Describe the emotion expressed in this image:  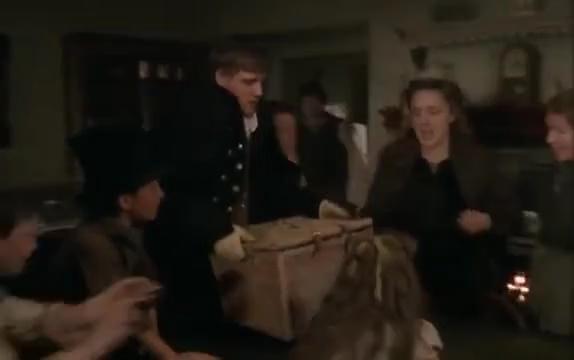
This person displays Fear, valence and arousal with moderate intensity.